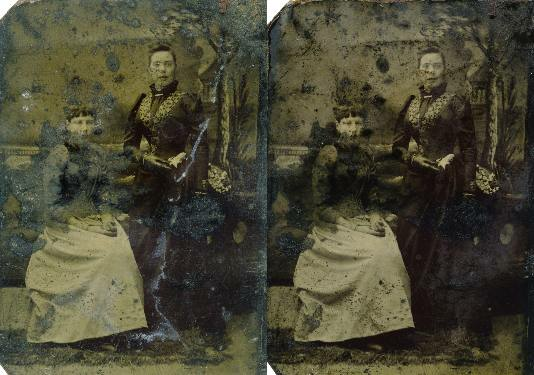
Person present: No